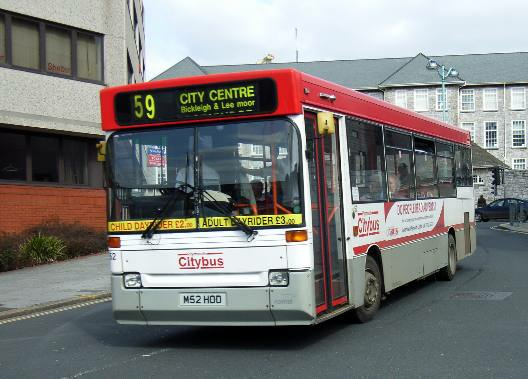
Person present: No